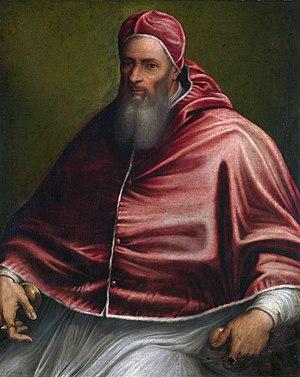
La sexualité des papes, bien que le célibat sacerdotal soit la règle dans l’Église catholique, est un sujet d'étude pour les historiens.